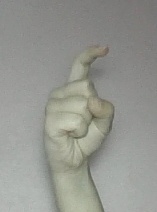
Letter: ra